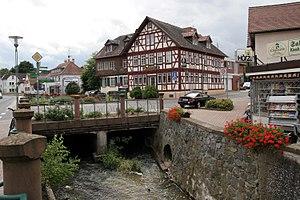
Ober-Ramstadt est une ville allemande, située à 10 km de Darmstadt, dans le Land de Hesse.